Tulsa race massacre

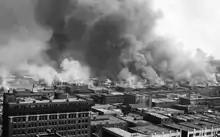
Flames across the Greenwood section of Tulsa

At around 1 a.m., the white mob began setting fires, mainly in businesses on commercial Archer Street at the southern edge of the Greenwood district. As news traveled among Greenwood residents in the early morning hours, many began to take up arms in defense of their neighborhood, while others began a mass exodus from the city. Throughout the night both sides continued fighting, sometimes only sporadically.